Haute Cabrière

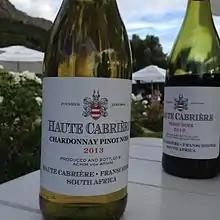
Bottles

Haute Cabrière is a South African vineyard estate located in Franschhoek (Stellenbosch Local Municipality), Cape Winelands. The estate was started over 300 years ago by Huguenot settlers from France, including Pierre Jourdan, and primarily grows Chardonnay and Pinot noir varietals. The current iteration dates to the 1980s when it was established by the Von Arnim family and the wine cellar and restaurant were remodeled in 2019.